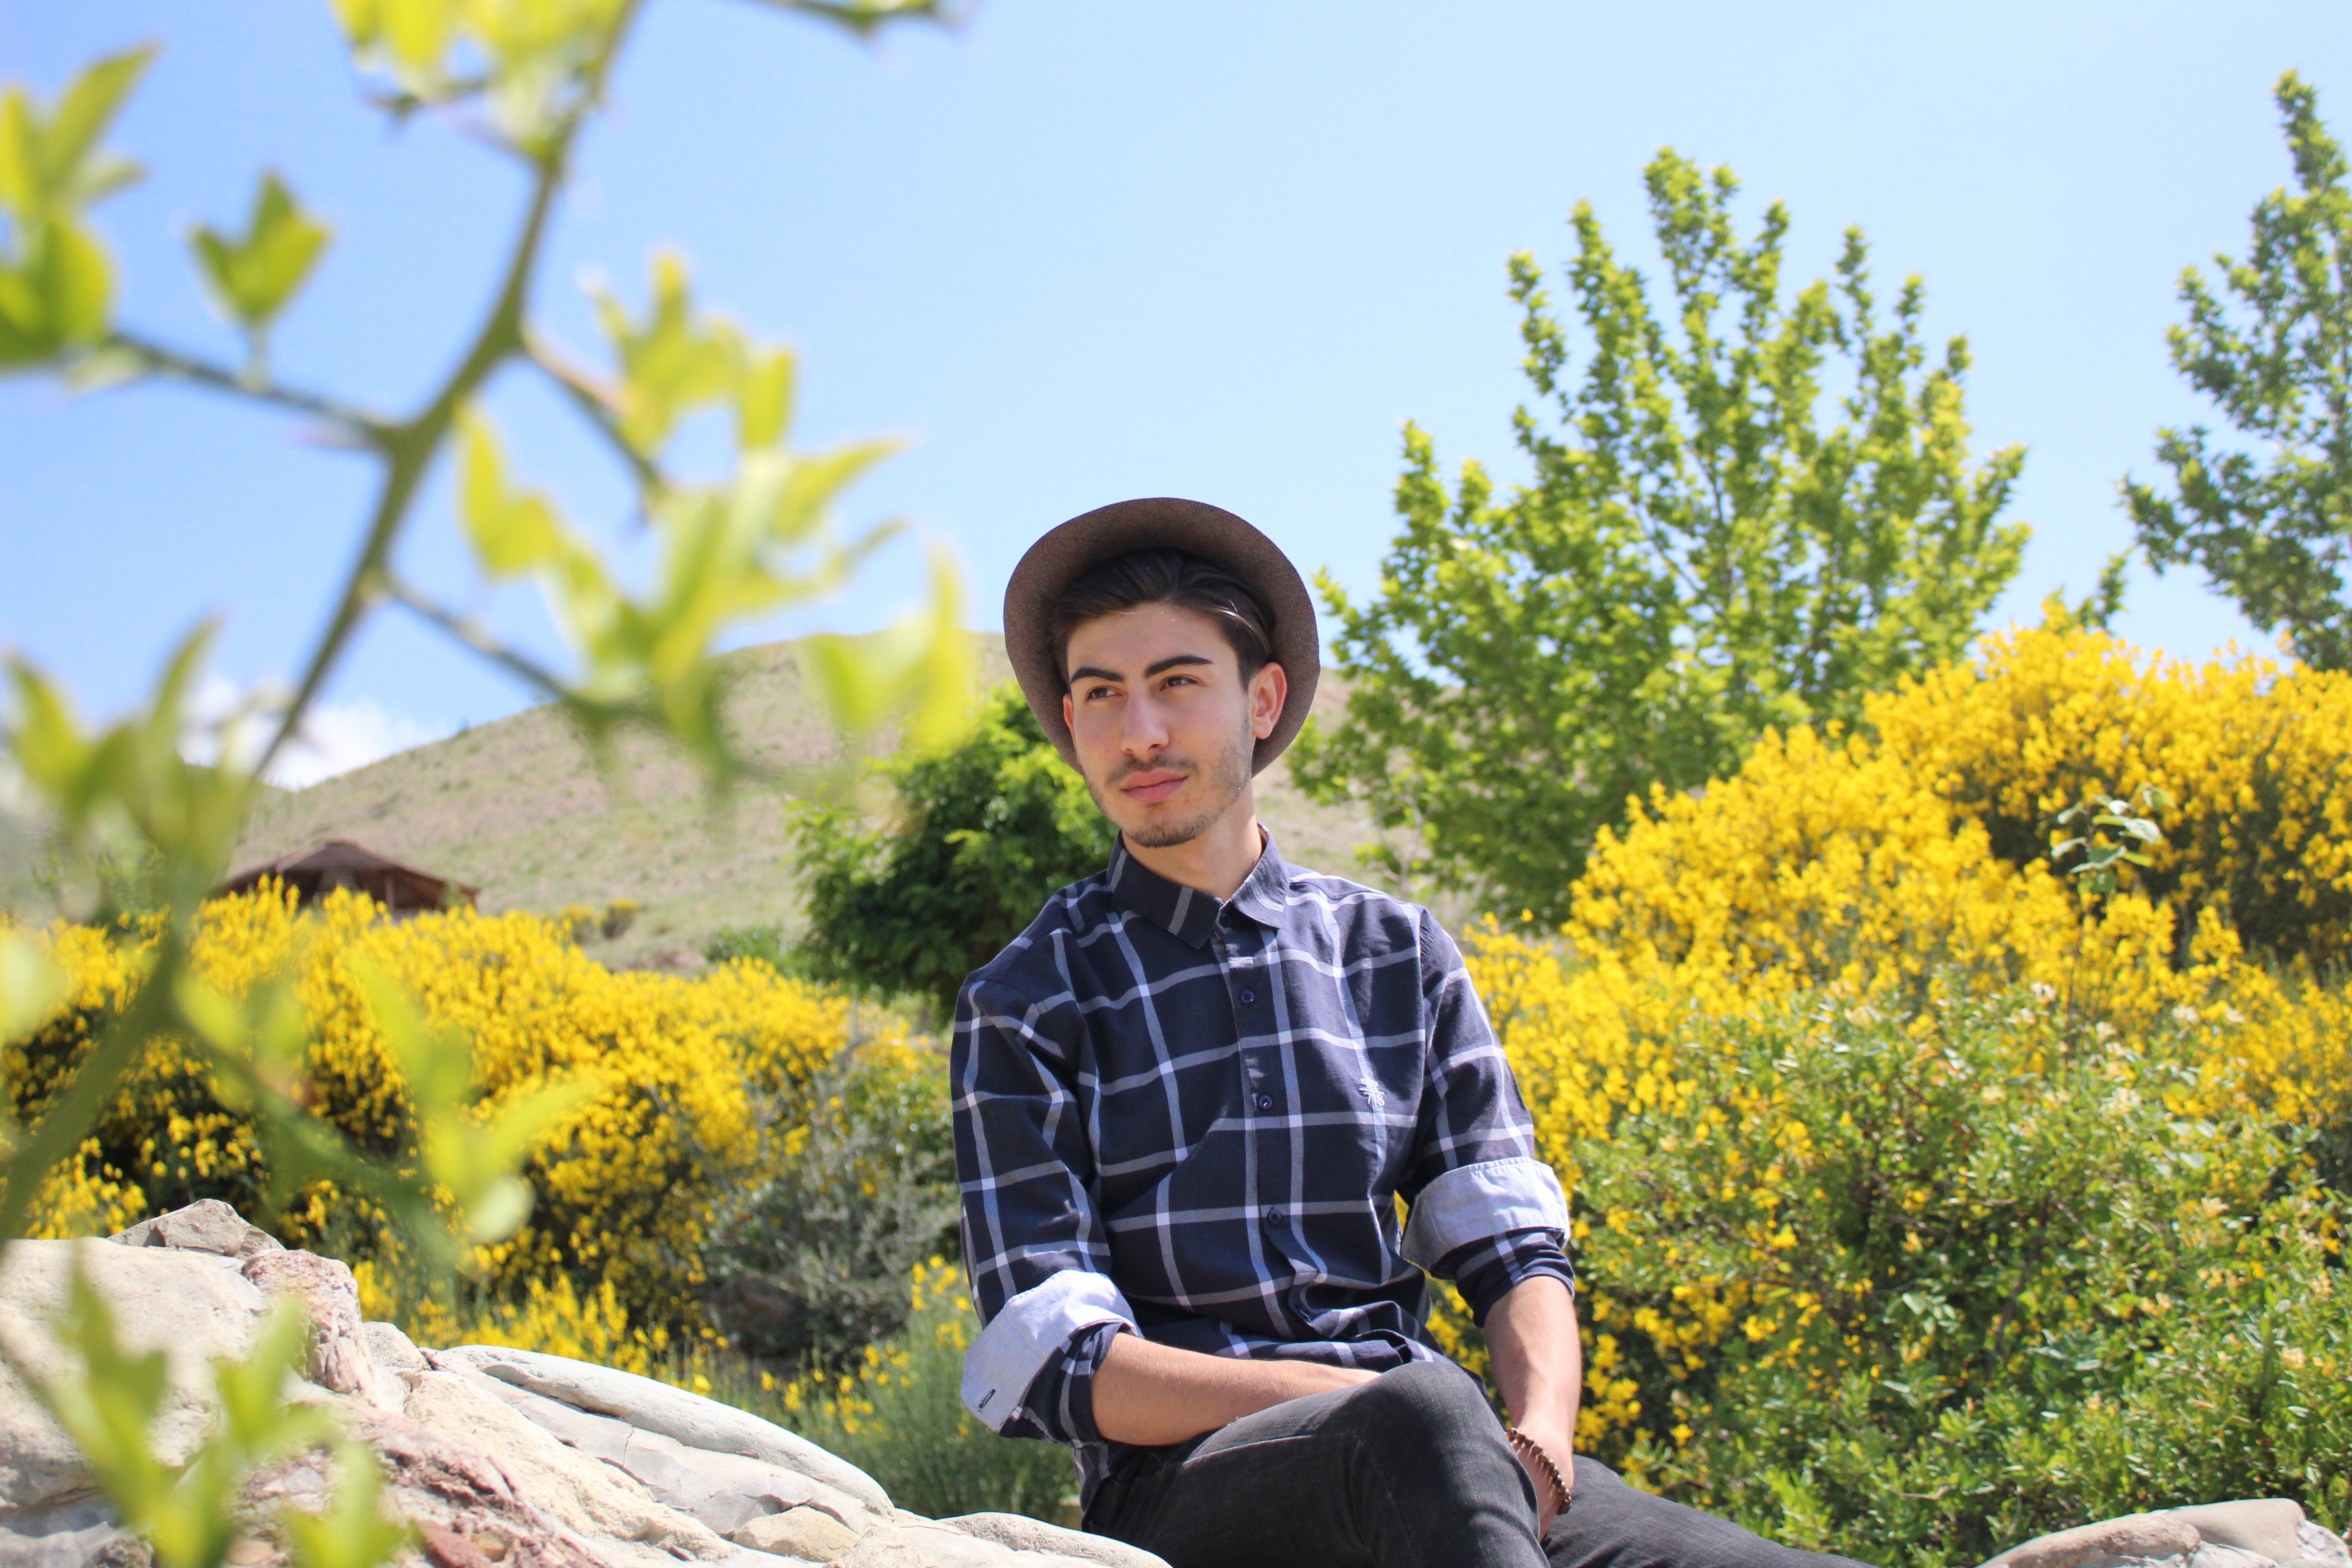
People in nature, yellow, spring, sitting, botany, smile, flower, plant, happy, leisure, summer, tree, garden, photography, vacation, mustard plant, tourism, canola, wildflower, travel, mountain